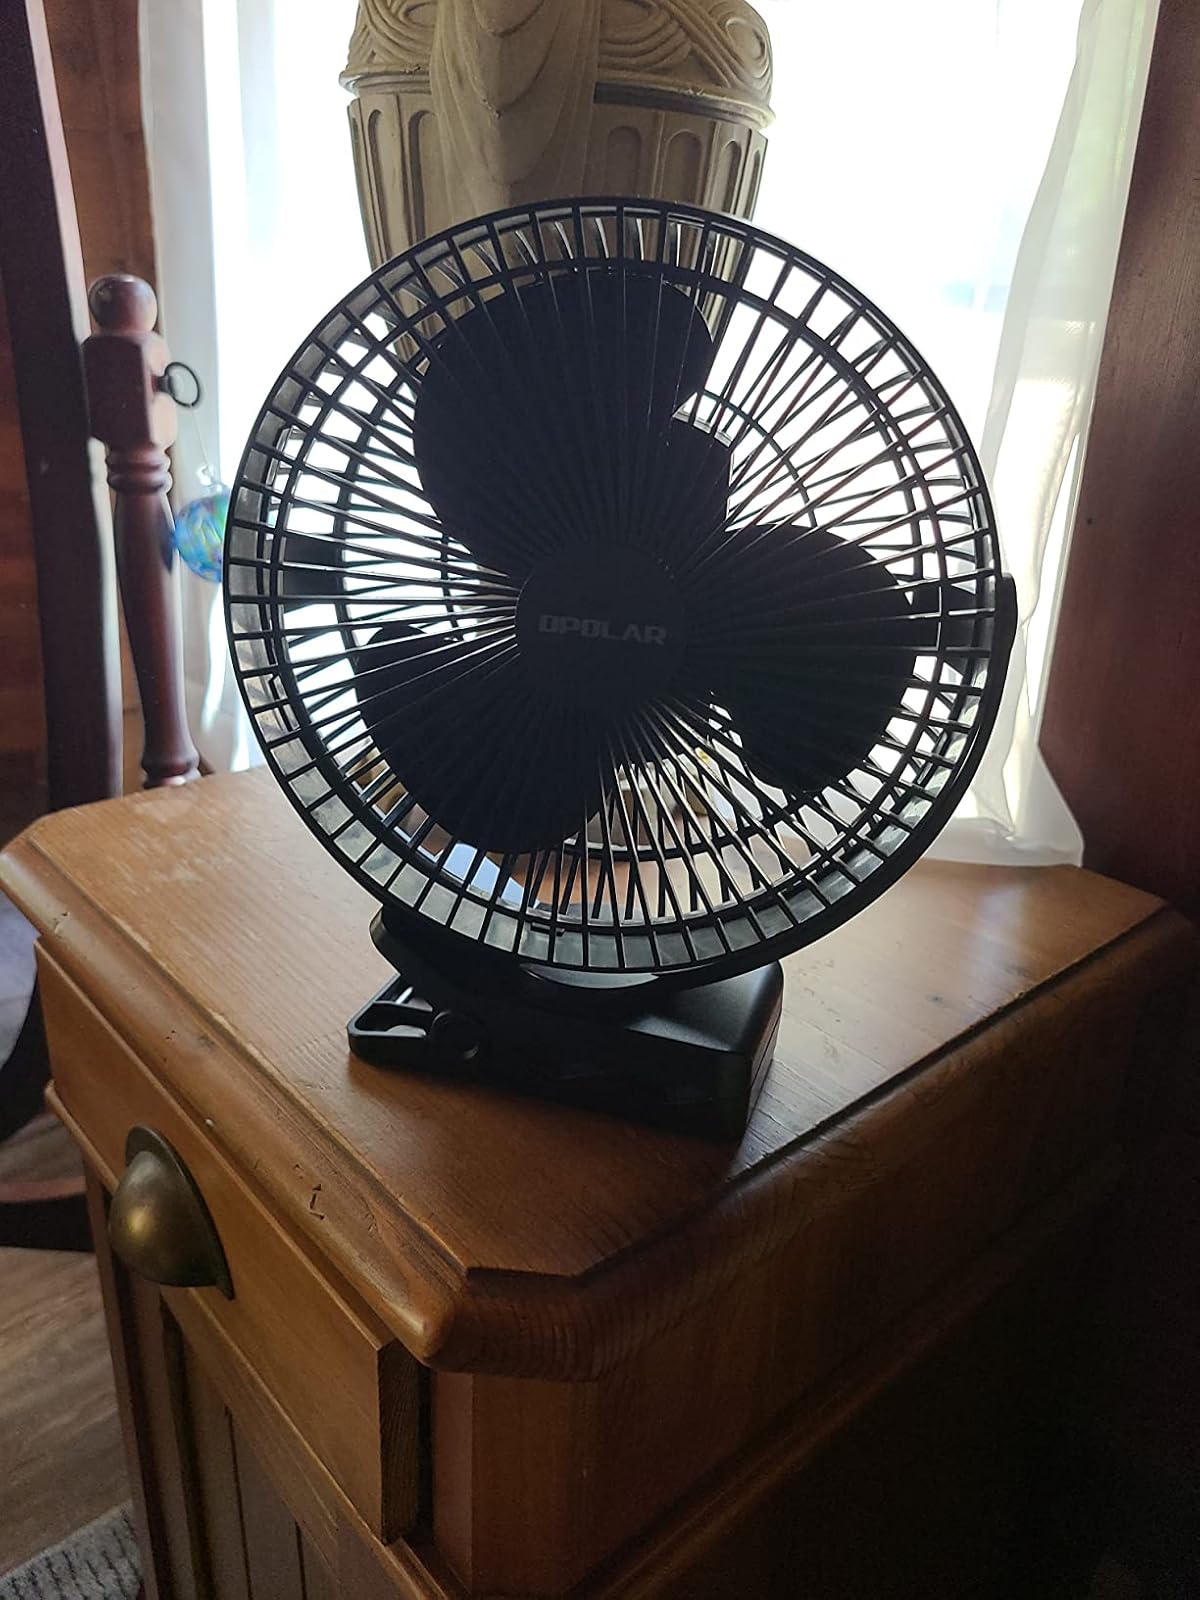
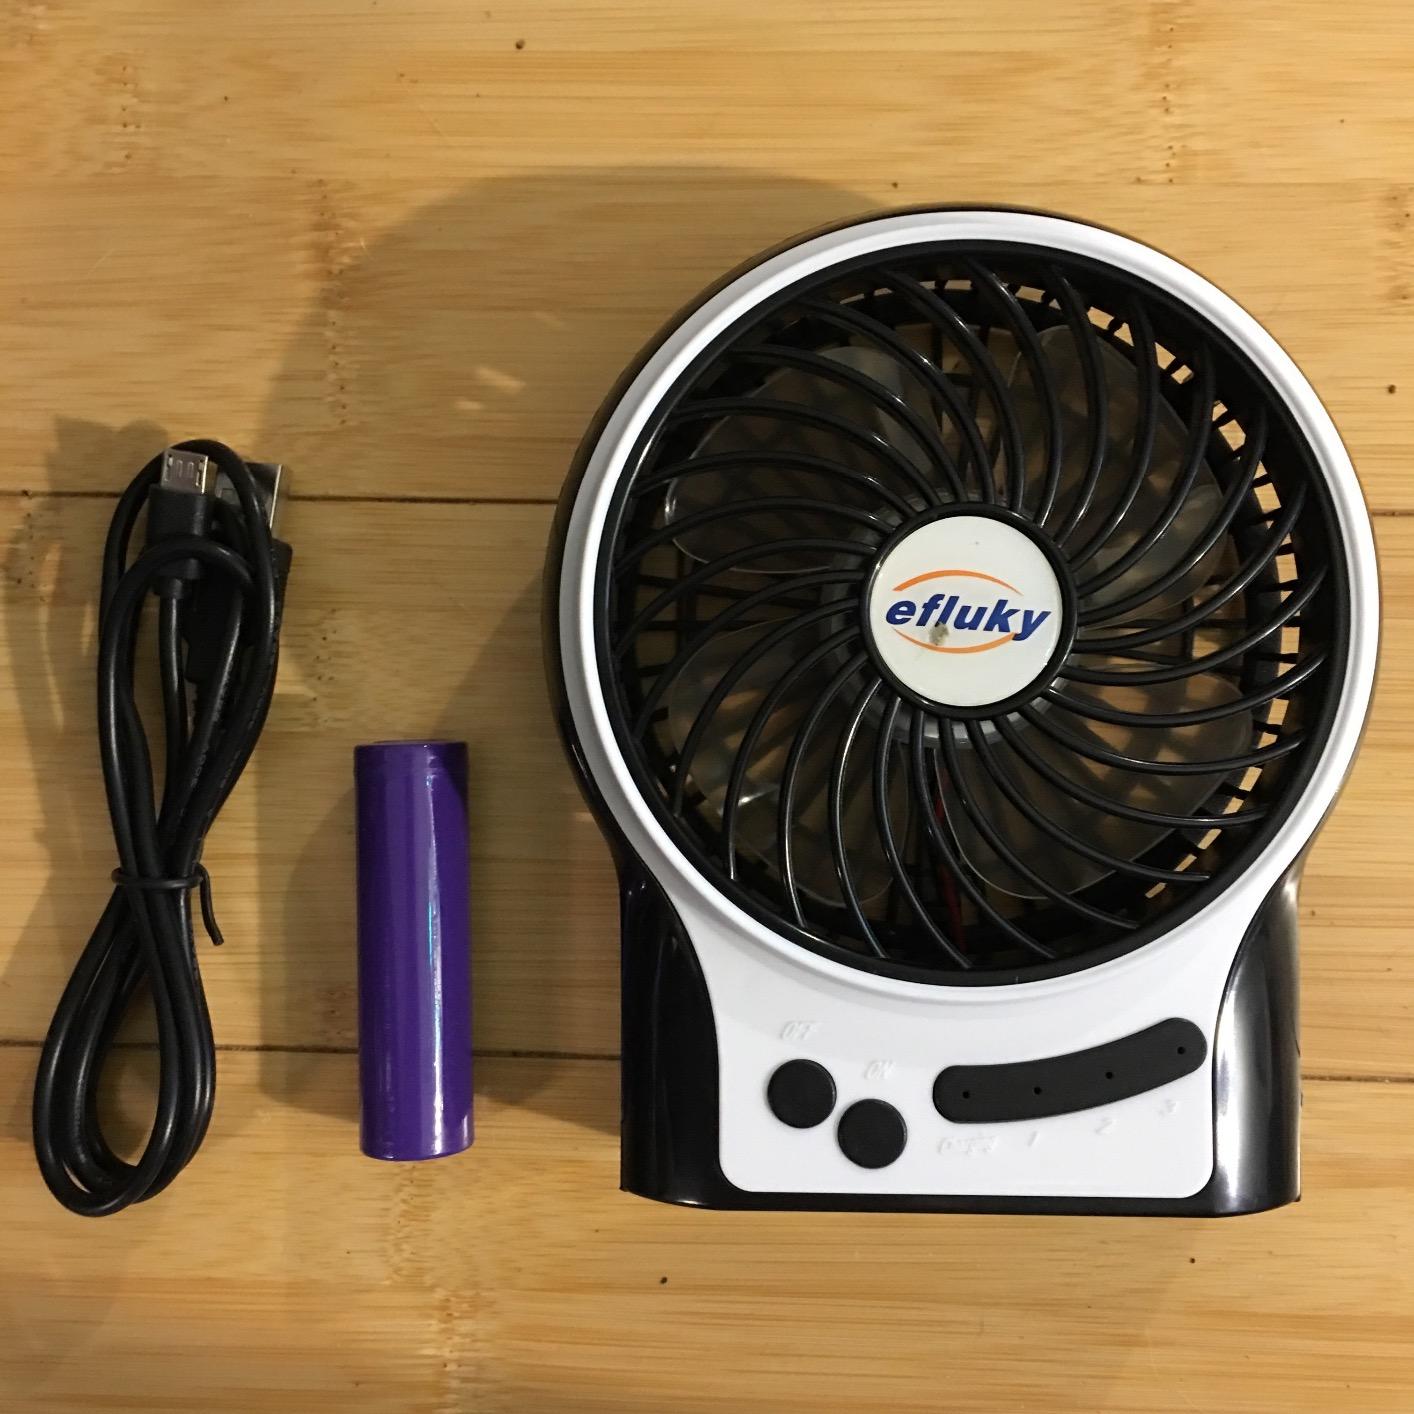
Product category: fan
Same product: no